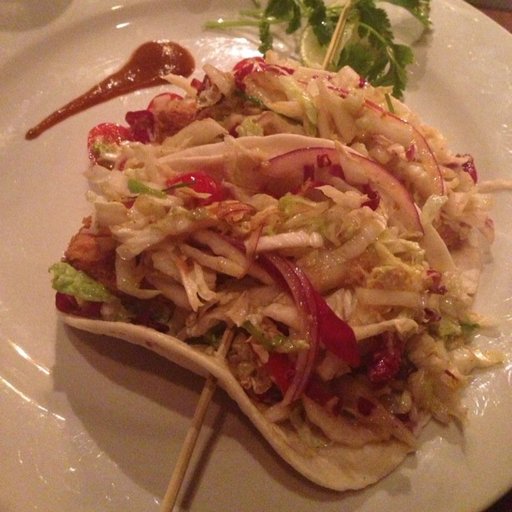
Label: tacos